British Rail Class 334

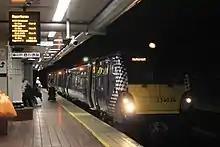
Class 334 at Glasgow Central Low Level

In September 2008, the Scottish Government's agency Transport Scotland announced that all "ScotRail" trains (including those from the Strathclyde Partnership for Transport) would be eventually repainted in a new, blue livery with white Saltire markings on the carriage ends. Class 334 re-livery began in November 2010 in preparation for the Airdrie to Bathgate reopening.